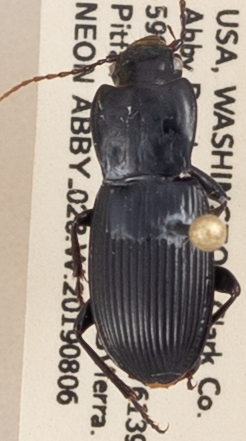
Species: Pterostichus herculaneus
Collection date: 2019-08-06
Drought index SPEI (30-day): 0.03
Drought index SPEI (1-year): -2.09
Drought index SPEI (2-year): -2.09